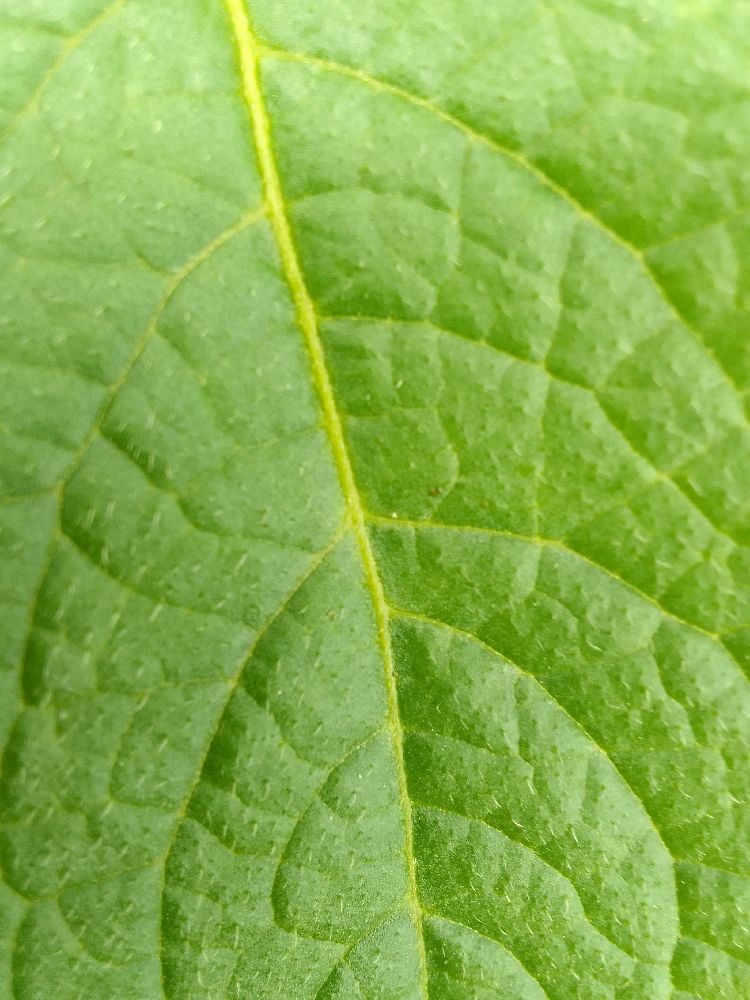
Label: Healthy